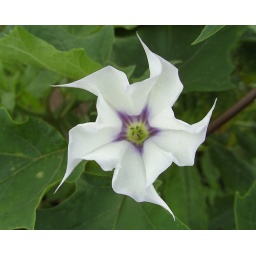
flower in farm field